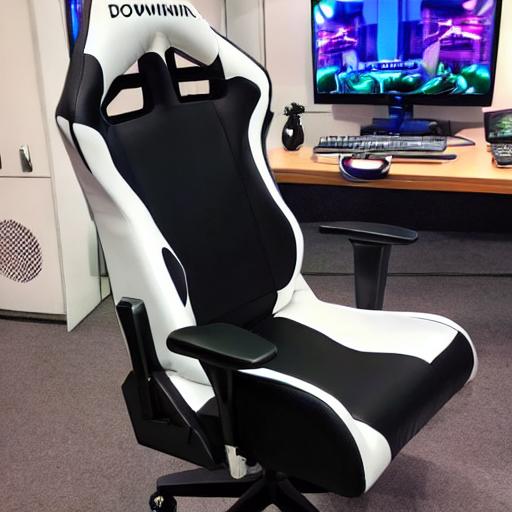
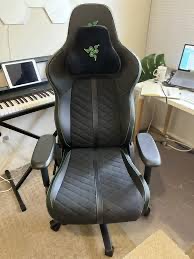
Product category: items_chair
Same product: no